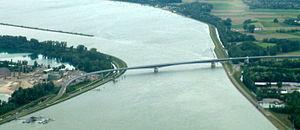
Cette liste de ponts d'Allemagne a pour vocation de présenter une liste des plus célèbres ponts d'Allemagne, tant par leurs caractéristiques dimensionnelles, que par leur intérêt architectural ou historique.
Le pont Pierre-Pflimlin relie la France et l'Allemagne à Eschau au sud de Strasbourg. L'ouverture du pont a eu lieu en octobre 2002. Il s'agit du huitième pont sur le Rhin reliant l'Allemagne et la France.